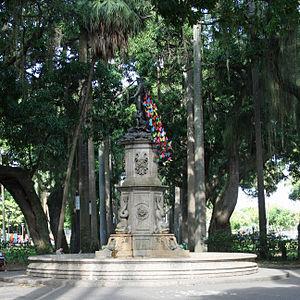
Catete est un quartier de classe moyenne et moyenne supérieure de la zone Sud de la ville de Rio de Janeiro au Brésil. Ce quartier traditionnel et historique a été le siège de la Présidence de la République du Brésil qui se trouvait au palais du Catete. Comme les quartiers voisins de Glória et Santa Teresa, il a un passé de quartier riche. Il comporte de nombreux commerces et de nombreux sobrados construits à la fin du XIXᵉ siècle et au début du XXᵉ siècle, pendant la période « Belle Époque » de la ville. Son indice de développement humain en 2010 était de 0,927, soit le 17e des quartiers de la ville. C'est le 12ᵉ quartier le plus mis en valeur de la ville, selon l'indice de valorisation immobiliaire de la ville.